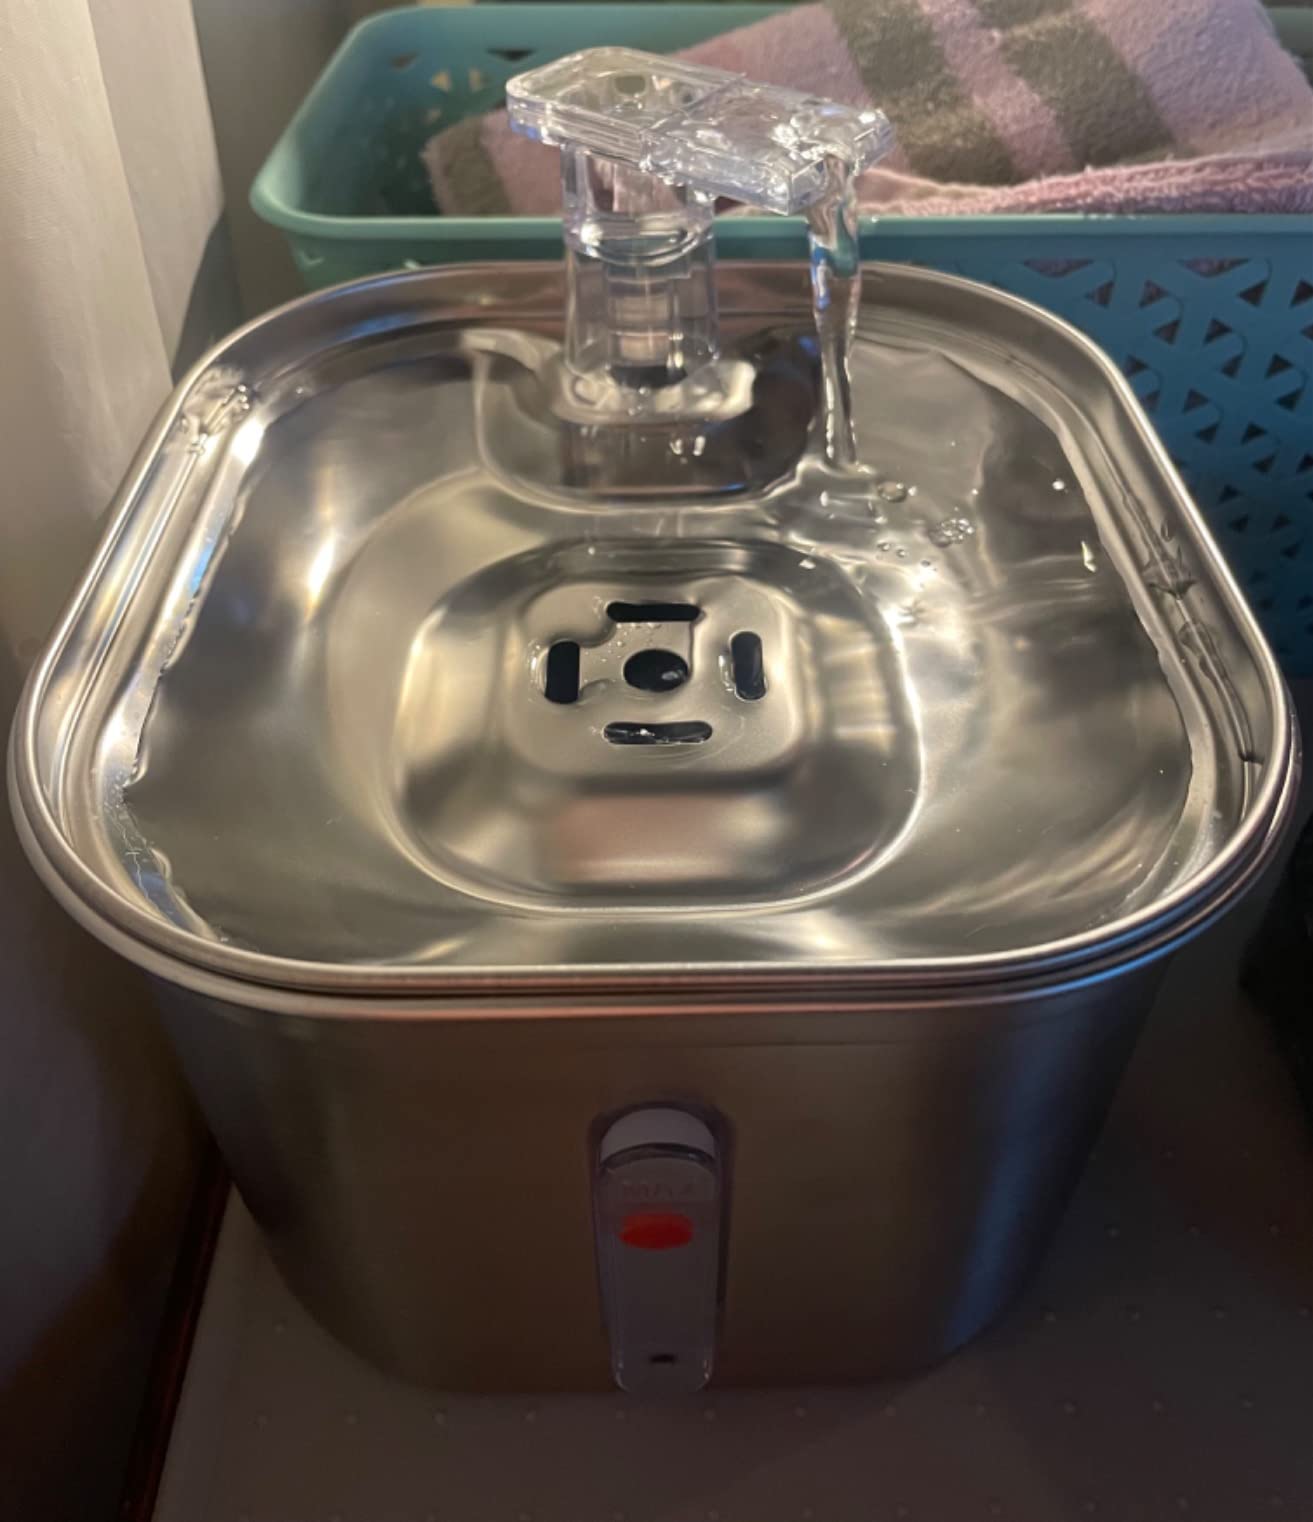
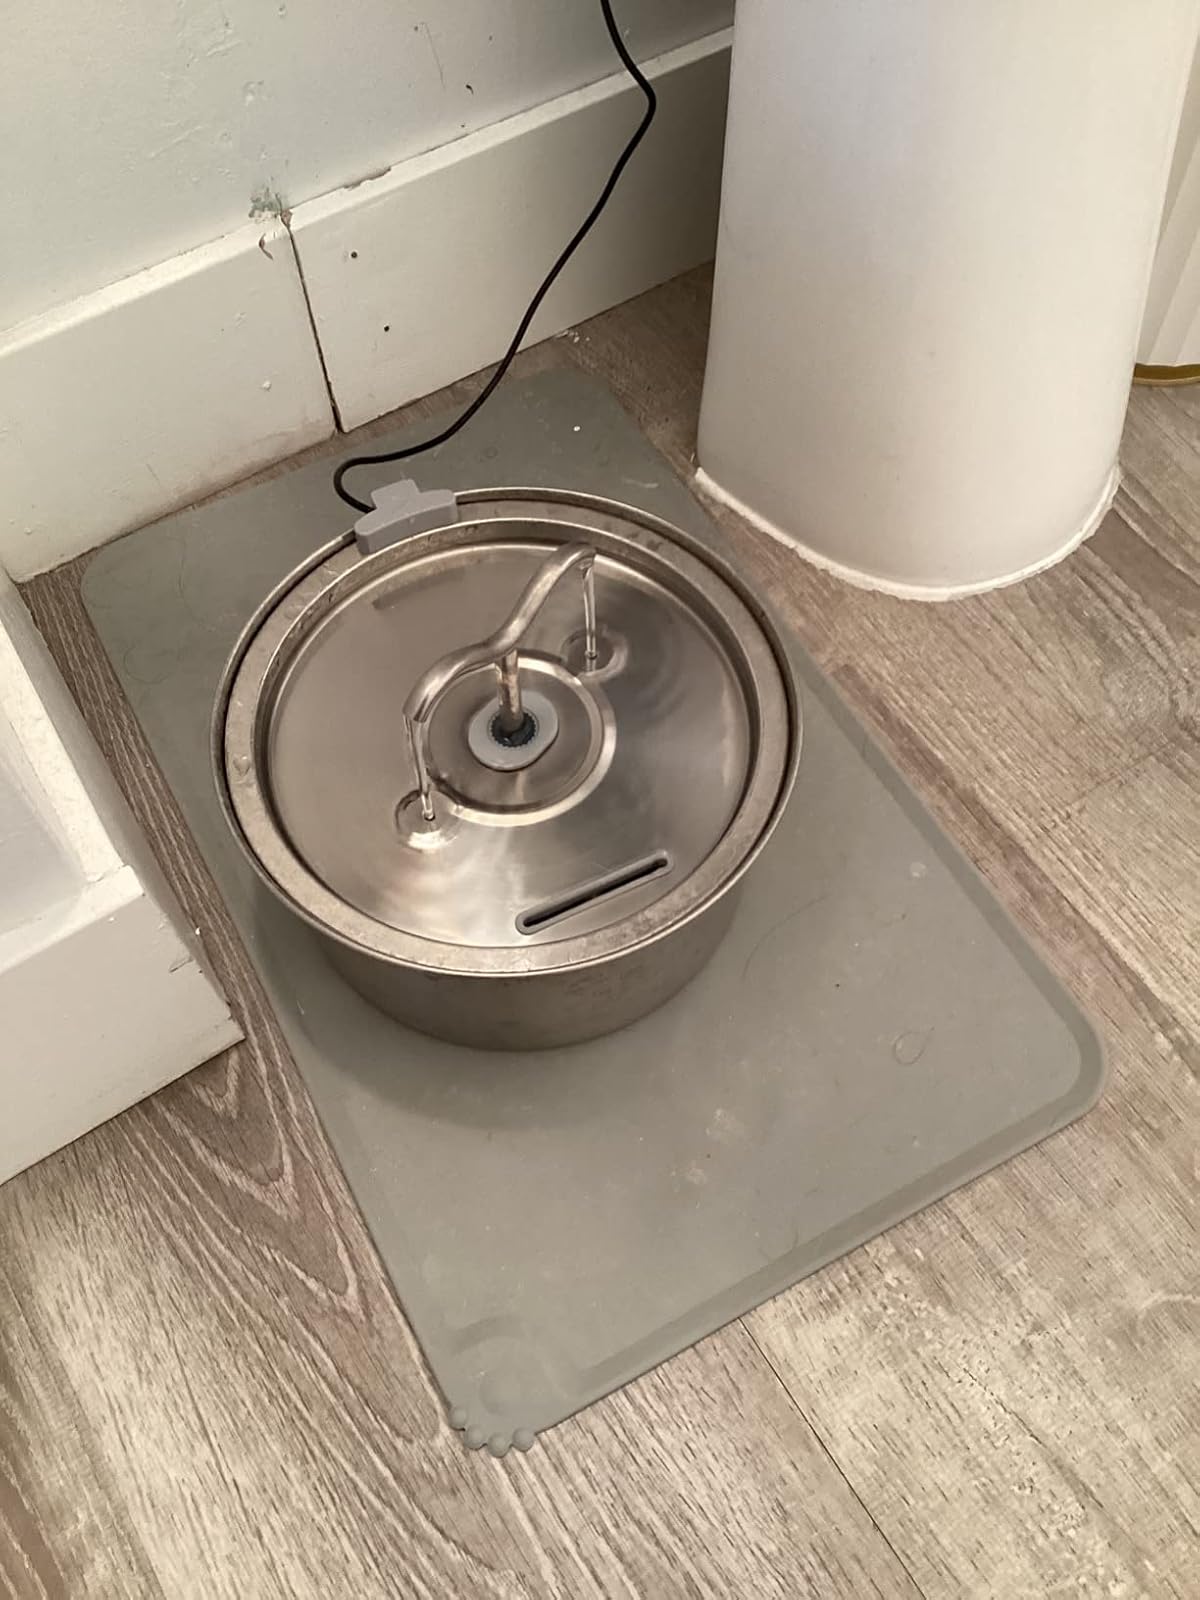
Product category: items_bowl
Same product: no